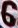
Number: 6